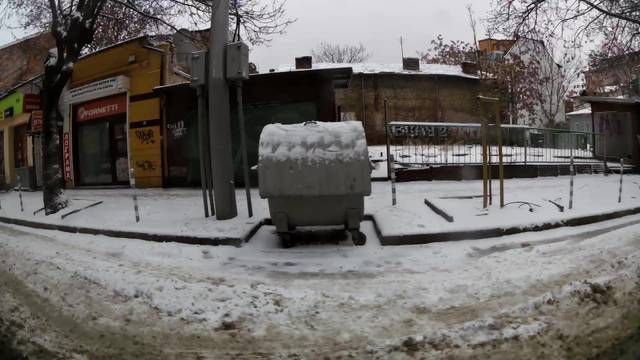
Region: Bulgaria
Coordinates: 42.701, 23.312